Liberation Route Europe

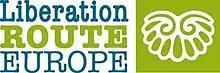
Liberation Route Europe logo

Liberation Route Europe is an international remembrance trail that connects the main regions along the advance of the Western Allied Forces toward the liberation of Europe and final stage of the Second World War. The route started in 2008 as a Dutch regional initiative in the Arnhem–Nijmegen metropolitan area and then developed into a transnational route that was officially inaugurated in Arromanches on June 6, 2014, during the Normandy D-day commemorations. The route goes from Southern England (commemorating the early years of the war) through France, Belgium, Luxembourg, the Netherlands to Berlin in Germany, then extends to the Czech Republic and Poland. The southern route starts in Italy. As a form of remembrance tourism, LRE aims to unfold these Allied offensives of 1944 and 1945 in one narrative combining the different perspectives and points of view. By combining locations with personal stories of people who fought and suffered there, it gives visitors the opportunity to follow the Allied march and visit significant sites from war cemeteries to museums and monuments but also events and commemorations. In April 2019, Liberation Route Europe became a certified Cultural Route of the Council of Europe.